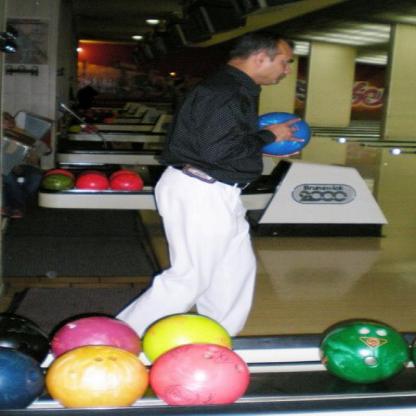
Scene: Indoor